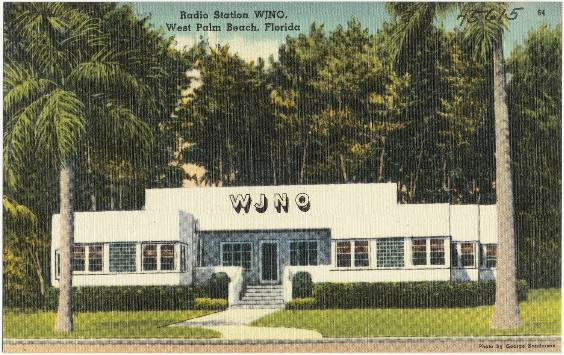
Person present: No